WAVL tree

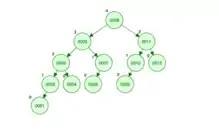
Fibonacci Tree With Ranks

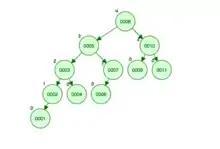
Fibonacci Tree With Ranks After Delete

Each search, insertion, or deletion in a WAVL tree involves following a single path in the tree and performing a constant number of steps for each node in the path. In a WAVL tree with items that has only undergone insertions, the maximum path length is formula_1. If both insertions and deletions may have happened, the maximum path length is formula_3. Therefore, in either case, the worst-case time for each search, insertion, or deletion in a WAVL tree with data items is .